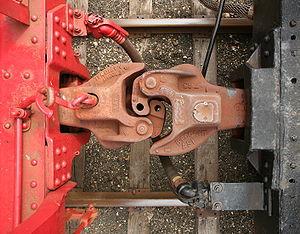
L’attelage Janney est un attelage automatique pour les chemins de fer, généralisé en Amérique du Nord, au Japon, en Afrique et en Chine : il sert à la fois d'attelage et d'élément de choc, et il n'y a pas toujours de tampons entre les wagons. Cet attelage rustique et solide a été mis au point dès la fin du XIXᵉ siècle.